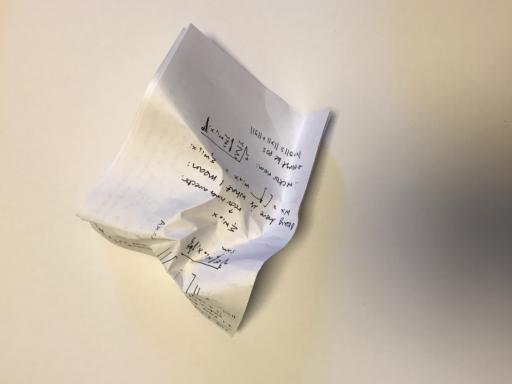
Waste category: paper